Northern rosella

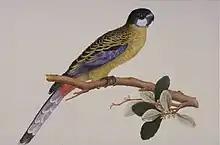
Painting by Ferdinand Bauer

Gregory Mathews described the subspecies "P. venustus hillii" in 1910, collected by G.F. Hill from Napier Broome Bay in Western Australia. He noted that its cheeks had more blue and less white than the nominate subspecies. The Victoria River marks the border between this and the nominate subspecies. Animal taxonomist Arthur Cain treated the subspecies as synonymous to the nominate, as the only difference of which he knew was the colour of the cheeks, but conceded further evidence could prove them distinct. As well as the differences in cheek plumage, the two differ in that subspecies "hillii" has brighter yellow feathers on the breast and belly with thinner black edges, and a consistently longer and wider bill. A subspecies, "P. venustus melvillensis" from Melville Island, was described by Mathews in 1912, noting it to have blacker plumage on its back. It is now thought to be indistinguishable from the nominate subspecies.